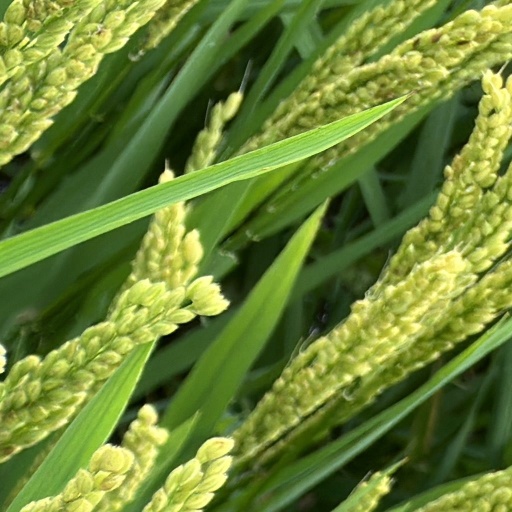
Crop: rice